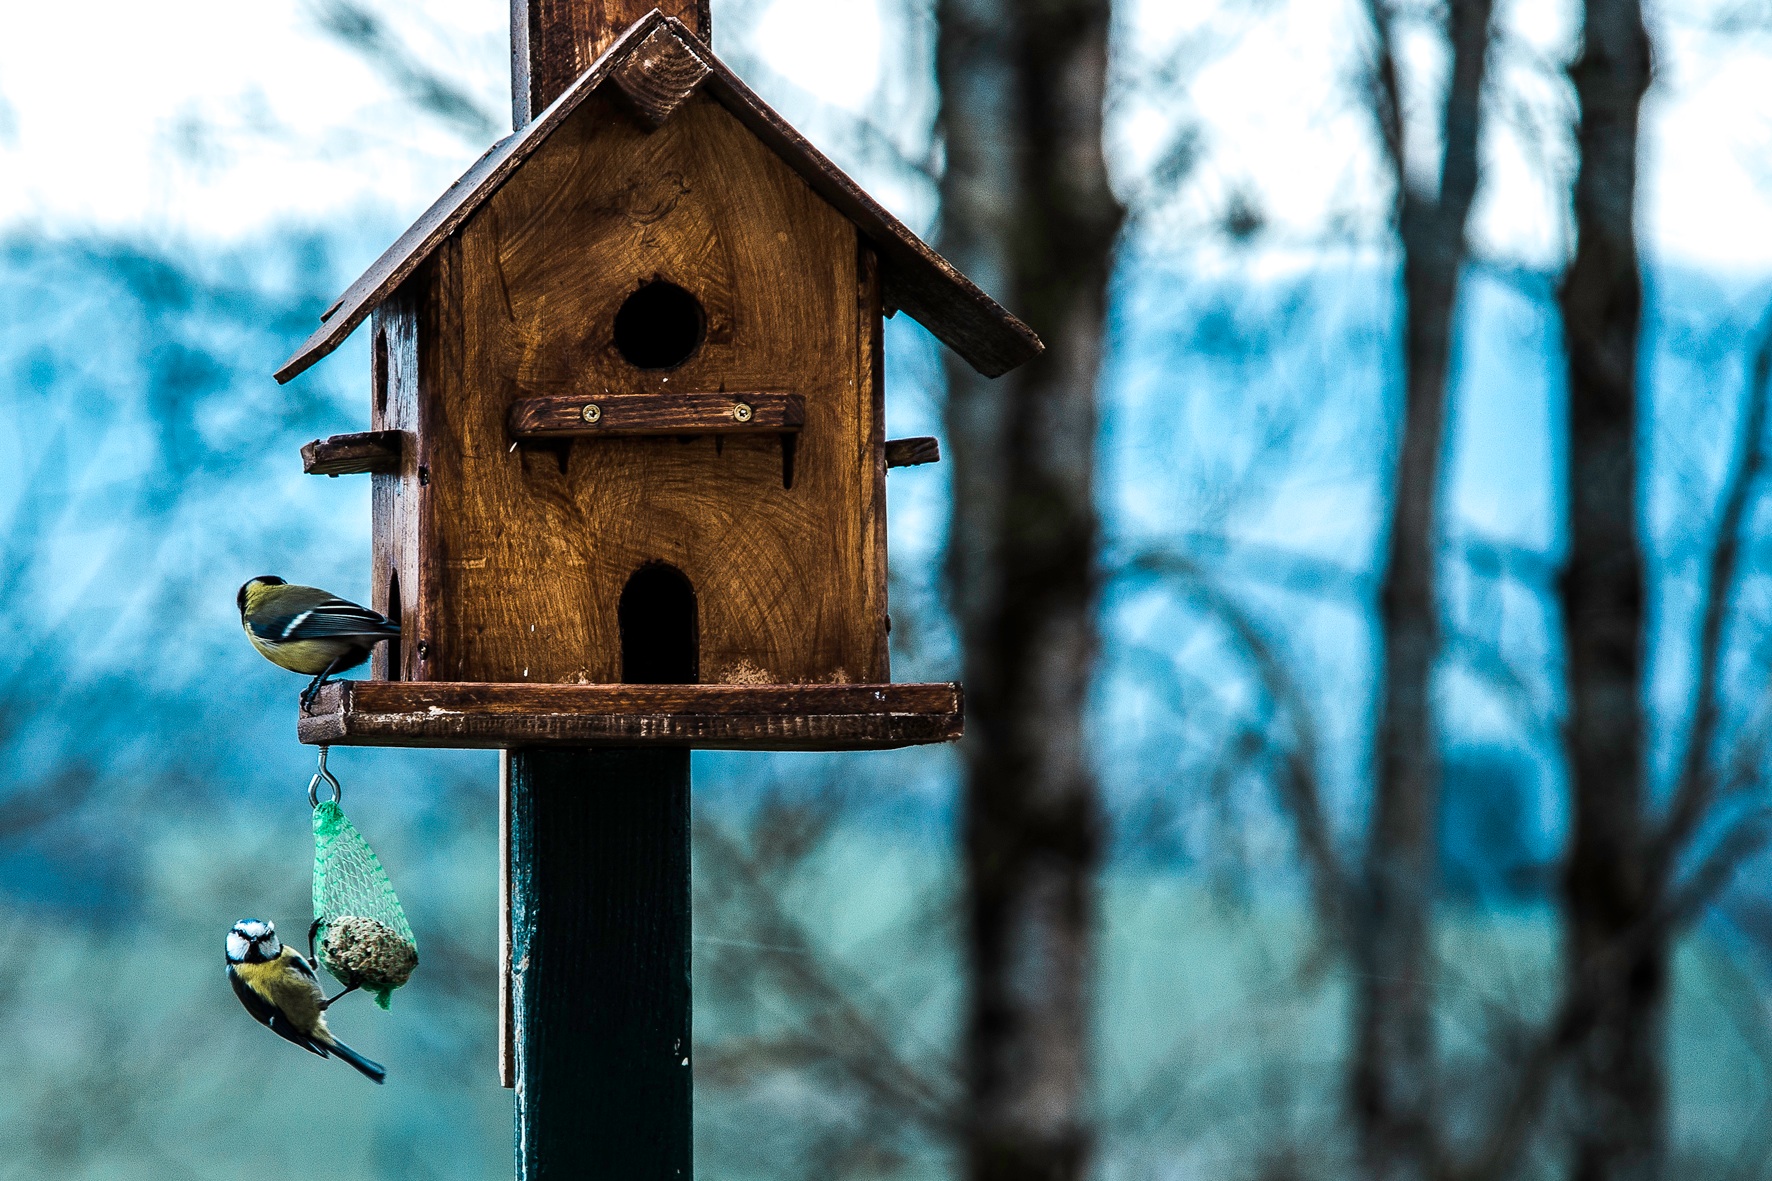
tree, winter, bird, lighting, season